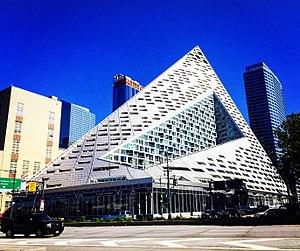
Le VIA 57 West est un gratte-ciel de 142 mètres de hauteur construit à New York aux États-Unis de 2013 à 2016. Il est situé dans le centre de Manhattan, au bord de l'Hudson.
L’Emporis Skyscraper Award est un prix d'architecture décerné annuellement par l'entreprise allemande Emporis au plus remarquable gratte-ciel construit durant l'année précédente à travers le monde.